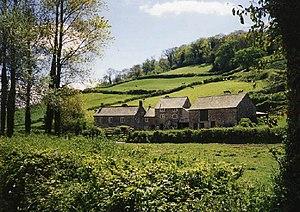
Cette liste des musées du Devon, Angleterre contient des musées qui sont définis dans ce contexte comme des institutions qui recueillent et soignent des objets d'intérêt culturel, artistique, scientifique ou historique. leurs collections ou expositions connexes disponibles pour la consultation publique. Sont également inclus les galeries d'art à but non lucratif et les galeries d'art universitaires. Les musées virtuels ne sont pas inclus.